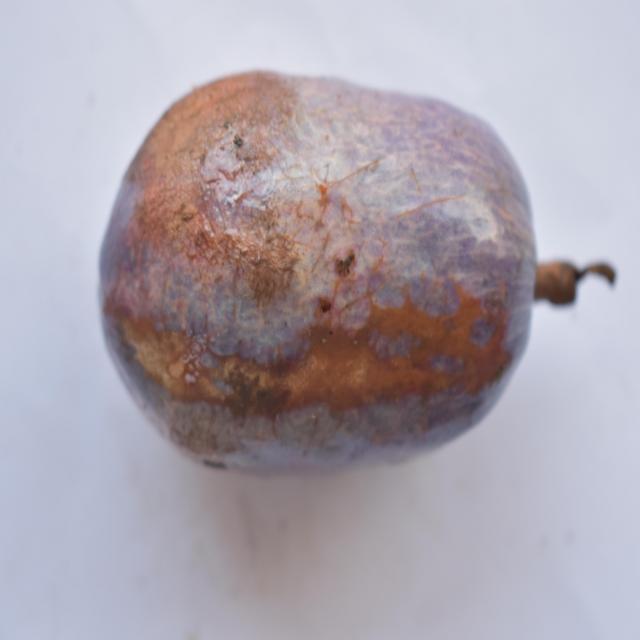
Plum grade: spotted